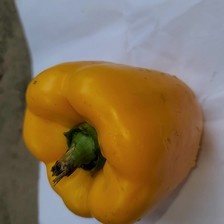
Label: capsicum